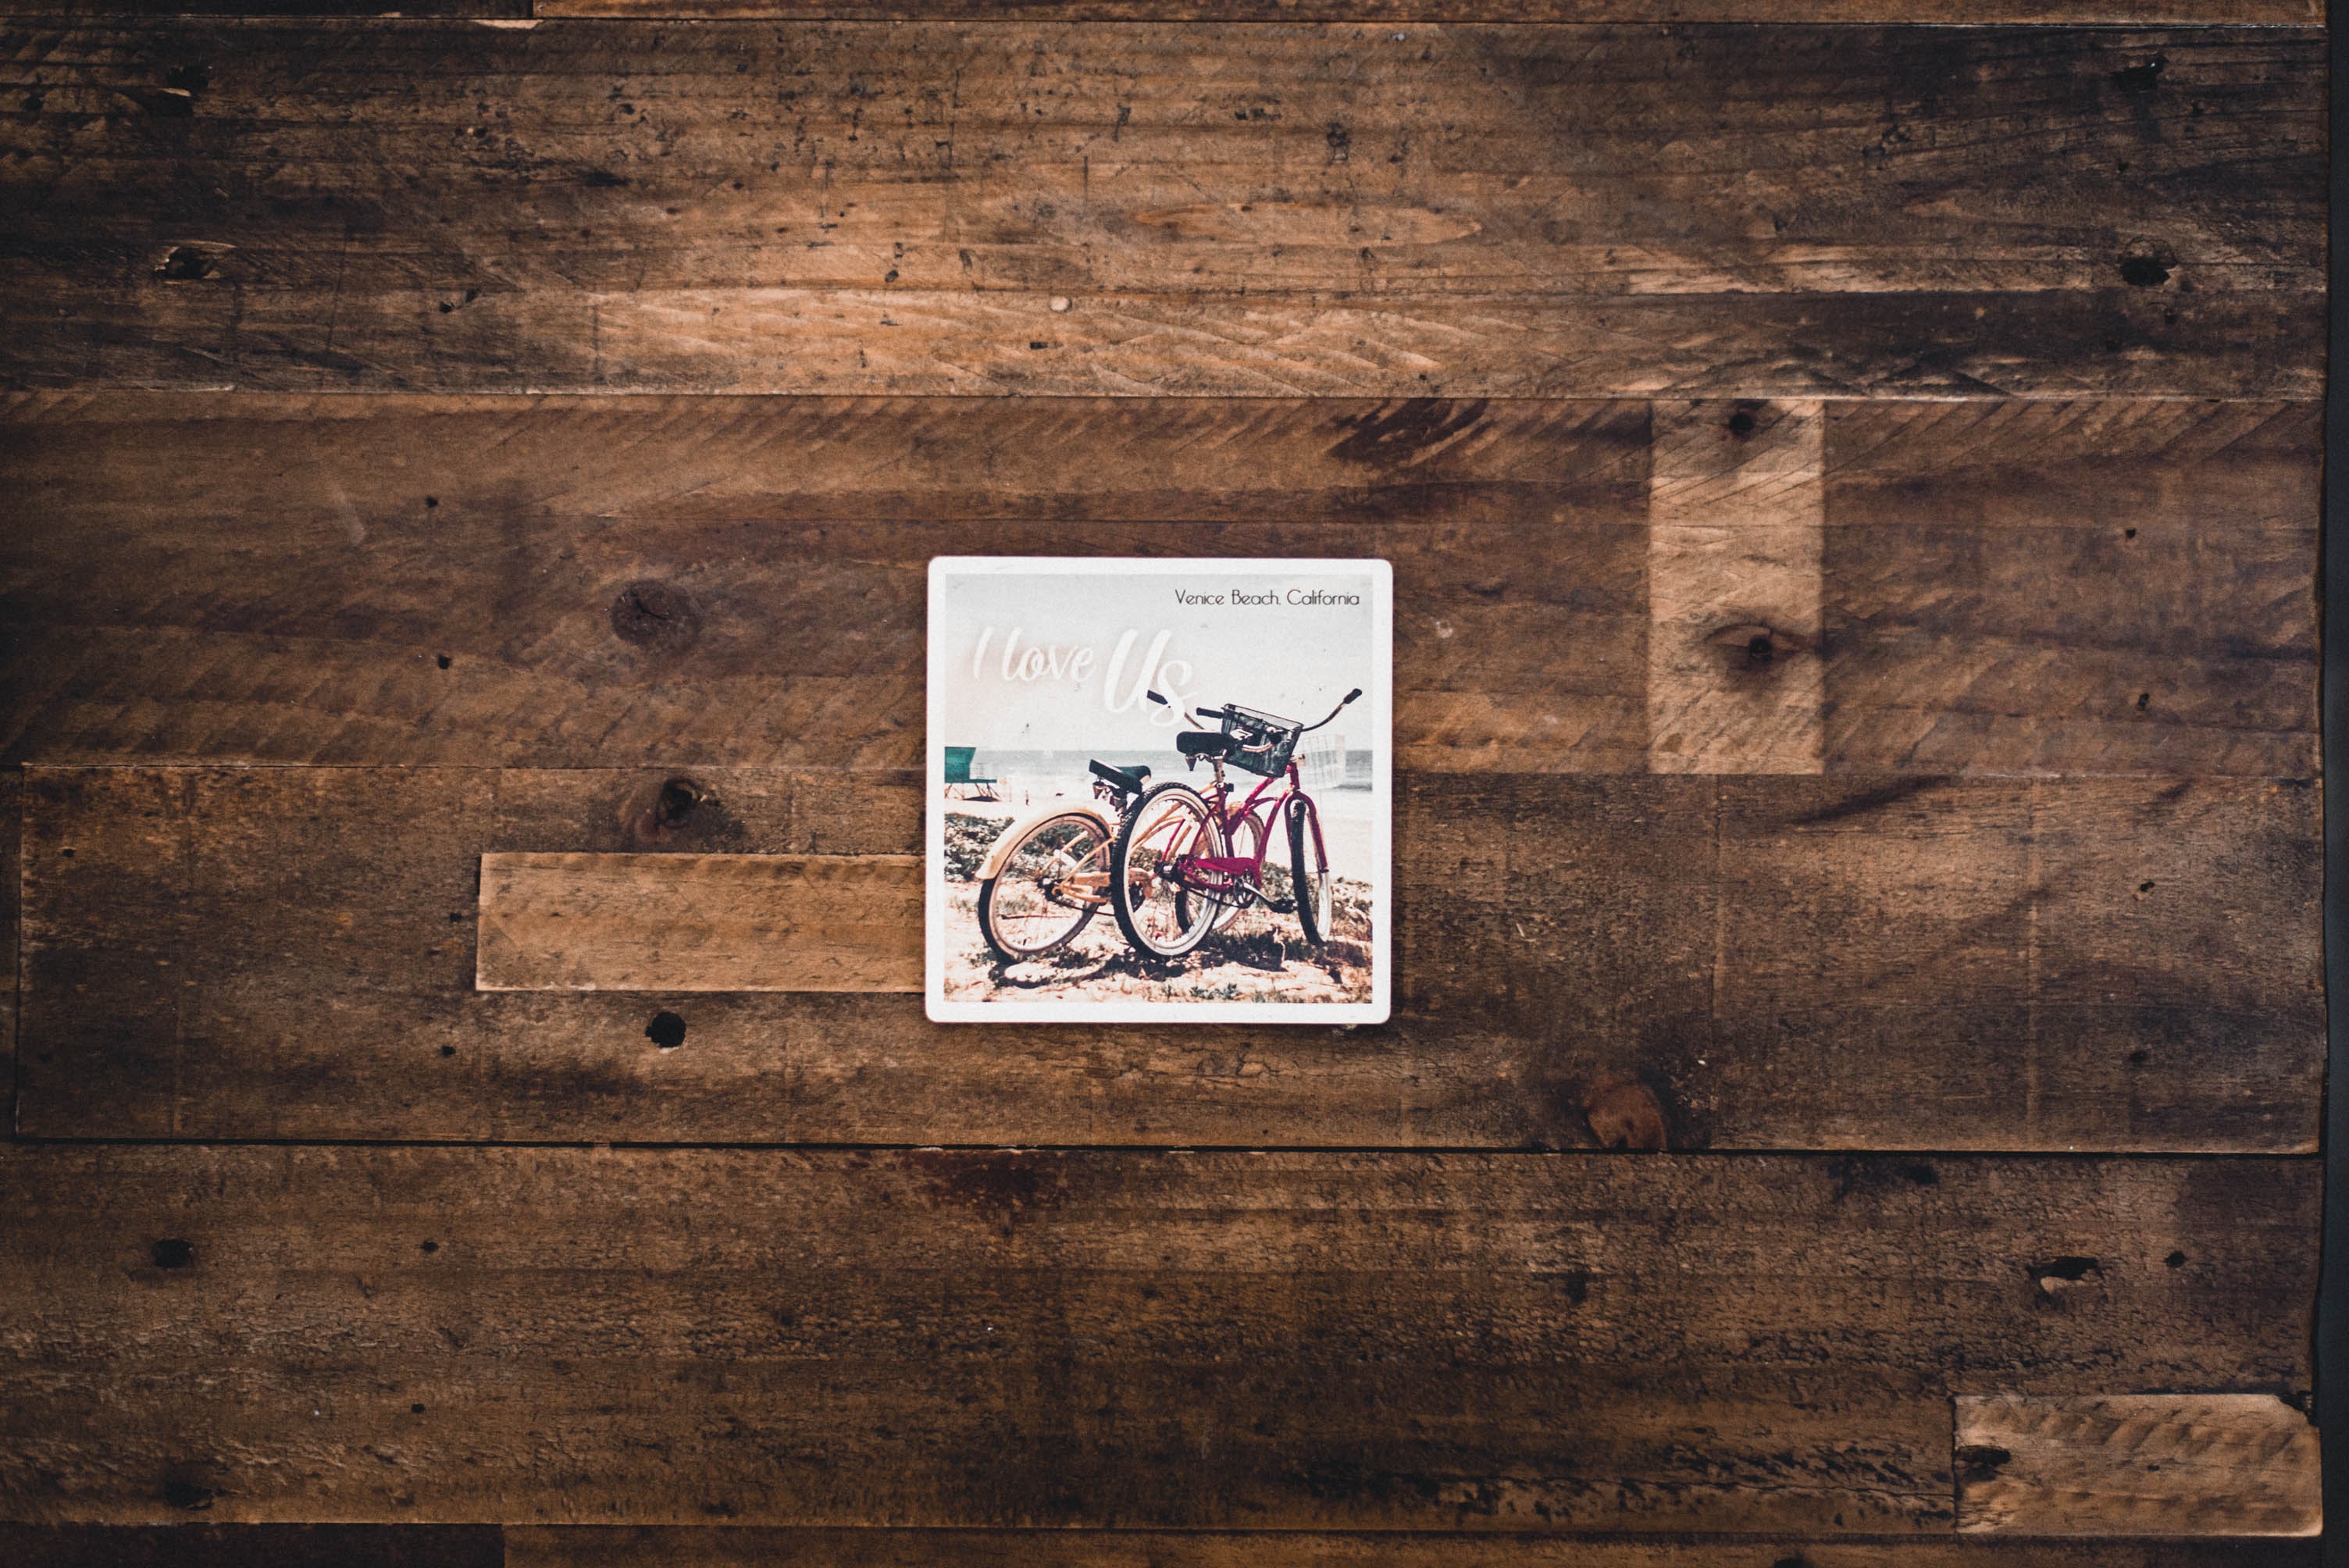
text, wood, wall, font, hardwood, plank, photography, wood stain, stock photography, rectangle, still life photography, graphics, plywood